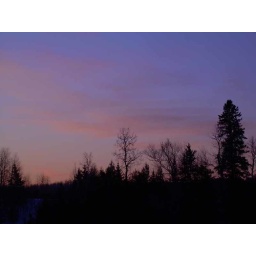
A dim orange sky colors clouds in the dawn sky early in the morning in February.